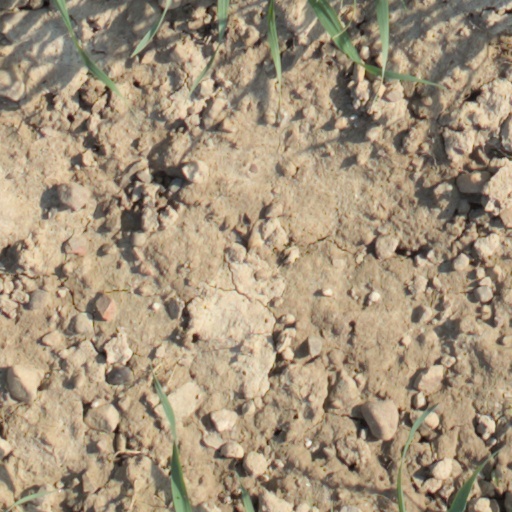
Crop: wheat